Jongno District

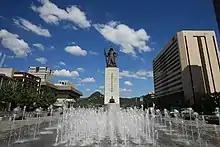
Gwanghwamun Plaza

Jongno has been the center of the city for 600 years since it was where the Joseon dynasty established its capital. The district is commonly referred to as the face and heart of Korea because of its important roles in politics, economics, culture, and history as the capital city. The district is home to palaces in which the kings used to reside and work, such as Gyeongbokgung, Changdeokgung, Changgyeonggung, and Unhyeongung. The South Korean president's former residence, the Blue House, is also located in the Jongno District.